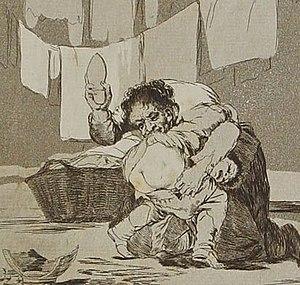
Los caprichos est une série de 80 gravures du peintre espagnol Francisco de Goya, consistant en une satire de la société espagnole de la fin du XVIIIᵉ siècle, surtout de la noblesse et du clergé.